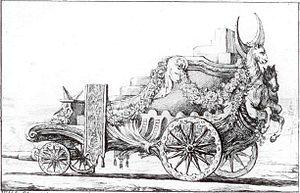
Char tiré par quatre chevaux de front sur lequel etoient les Sultanes et les Eunuques.